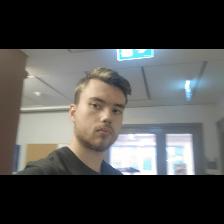
Label: Human